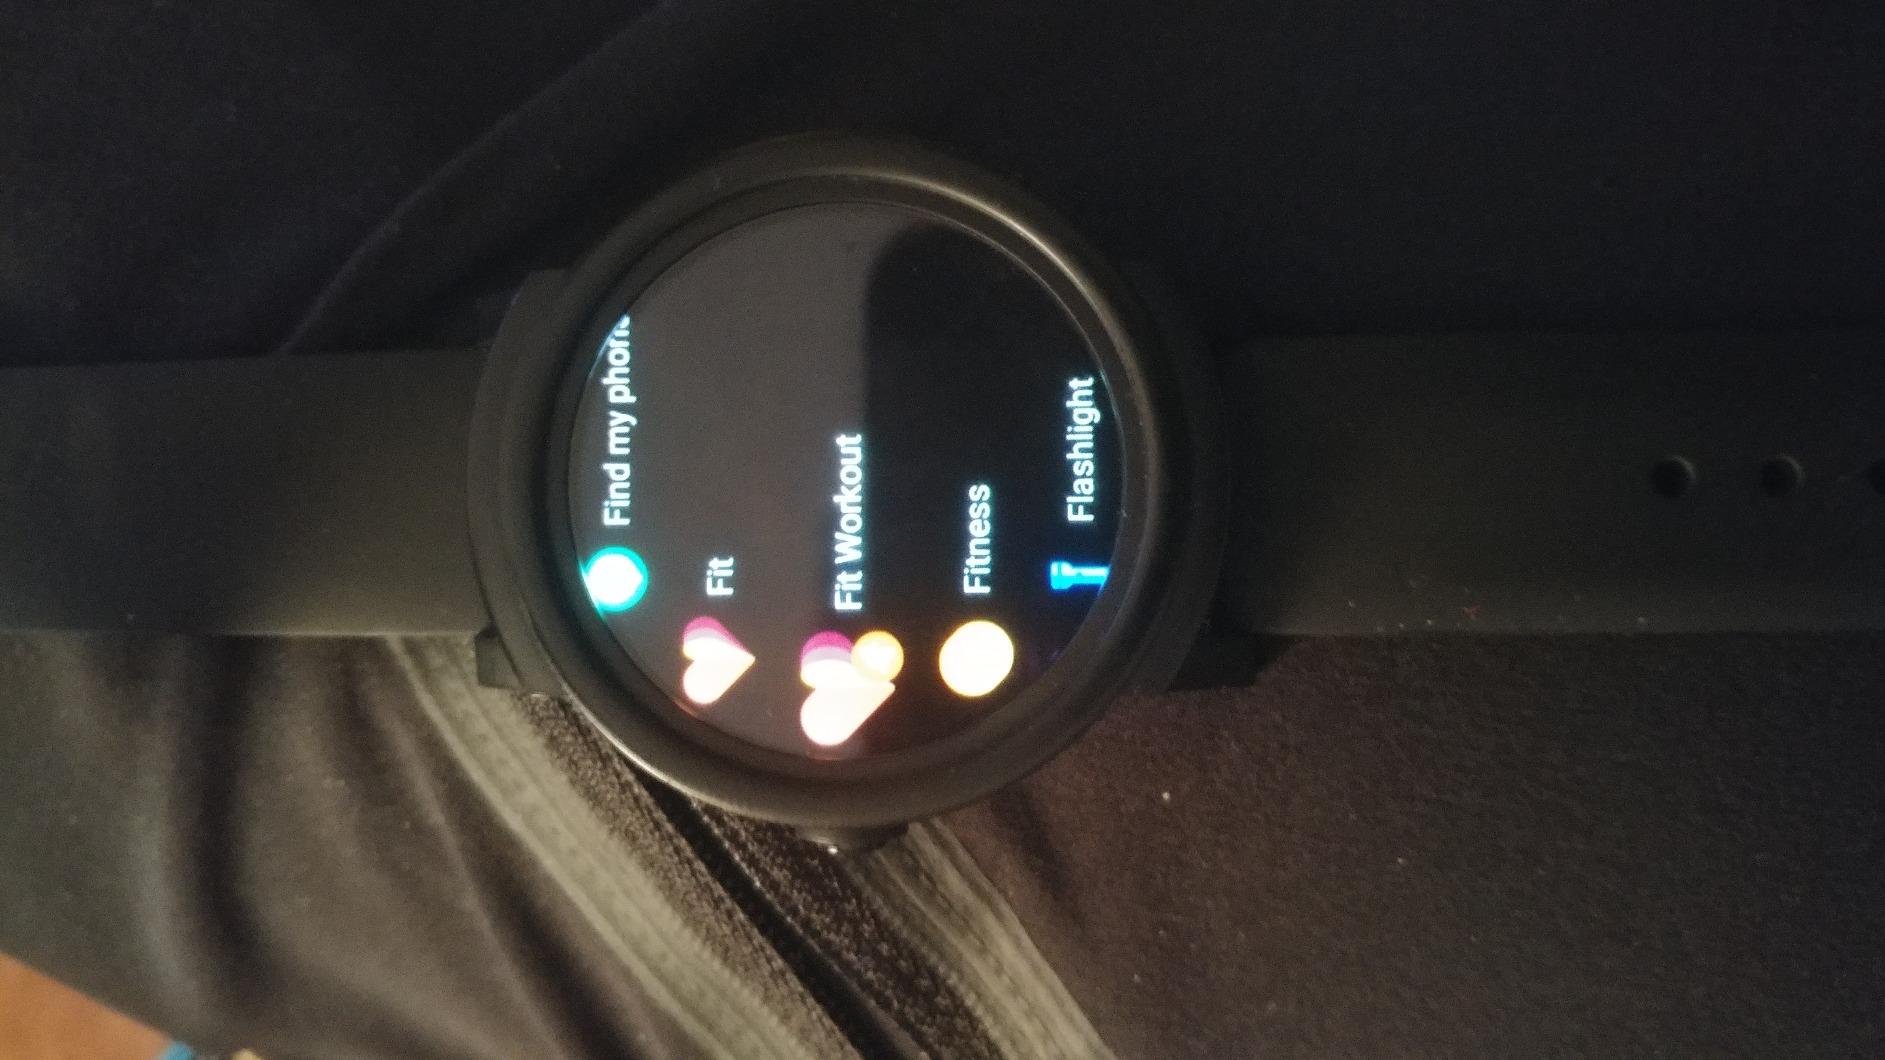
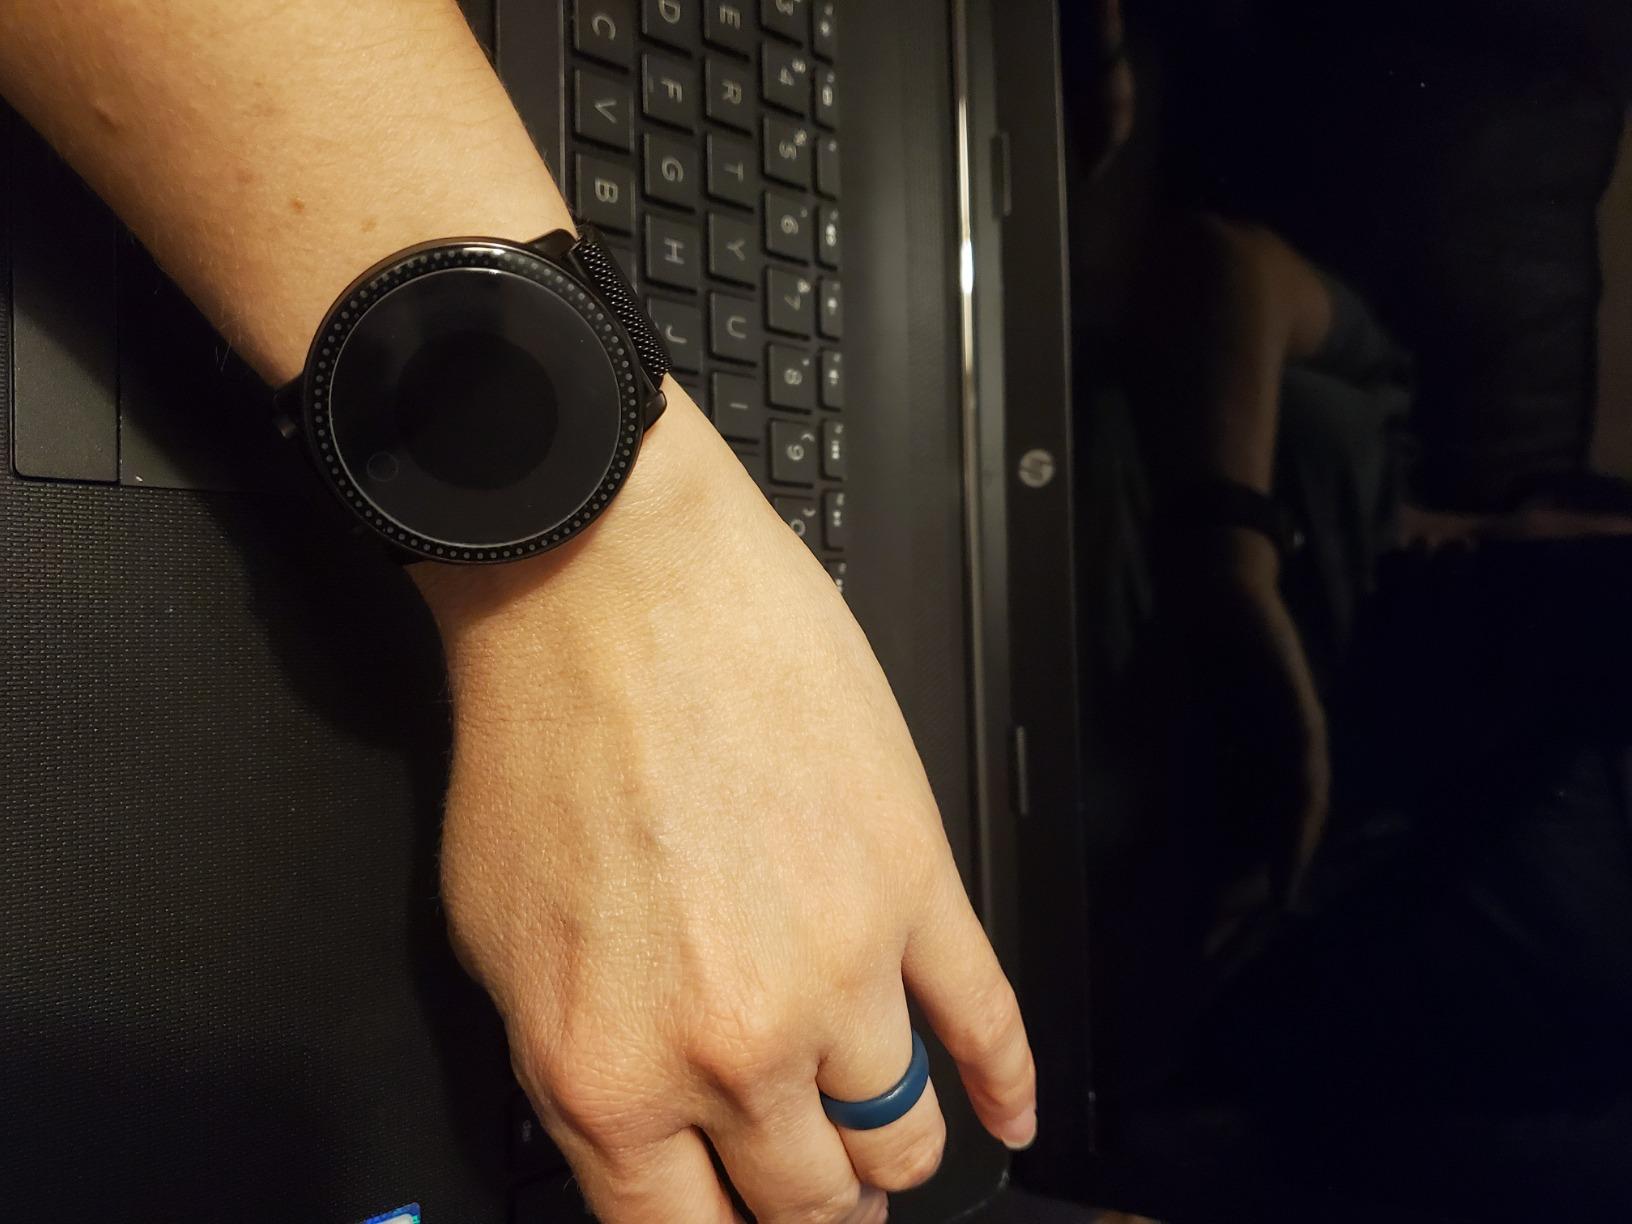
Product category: smartwatch
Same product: no